Falkland (Redd Shop, Virginia)

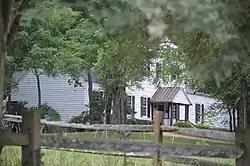
Roadside view

Falkland is a historic plantation house located at Redd Shop, Prince Edward County, Virginia. It was built about 1750, and the frame dwelling consists of a two-story, four-bay, central block with one-story flanking wings. It has a hall-and-parlor plan. A two-story, two-bay frame rear ell was added in the 1850s.